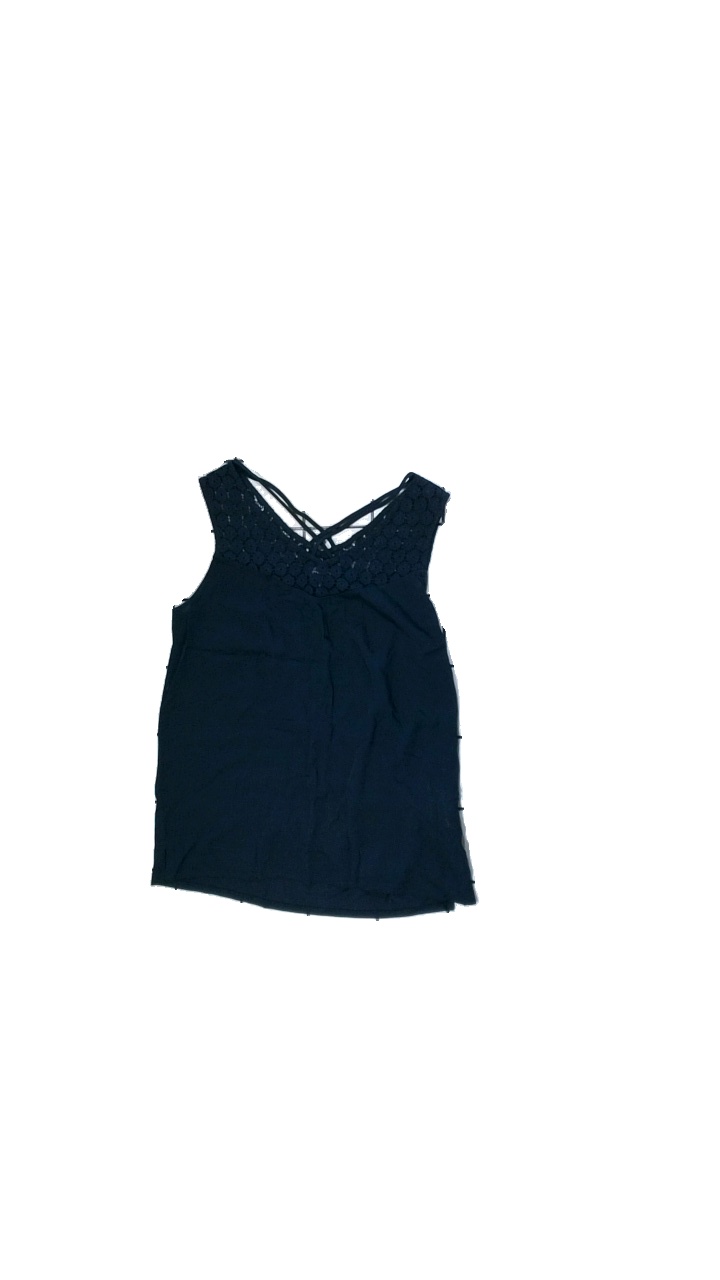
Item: Blouse (Ladies)
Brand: Missing
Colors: Blue
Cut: Loose
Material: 100%  Viscose
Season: All
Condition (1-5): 3
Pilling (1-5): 5
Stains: Minor
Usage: Recycle
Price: <50